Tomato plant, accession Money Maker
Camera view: horizontal (90 deg, fisheye); turntable rotation: 90 degrees
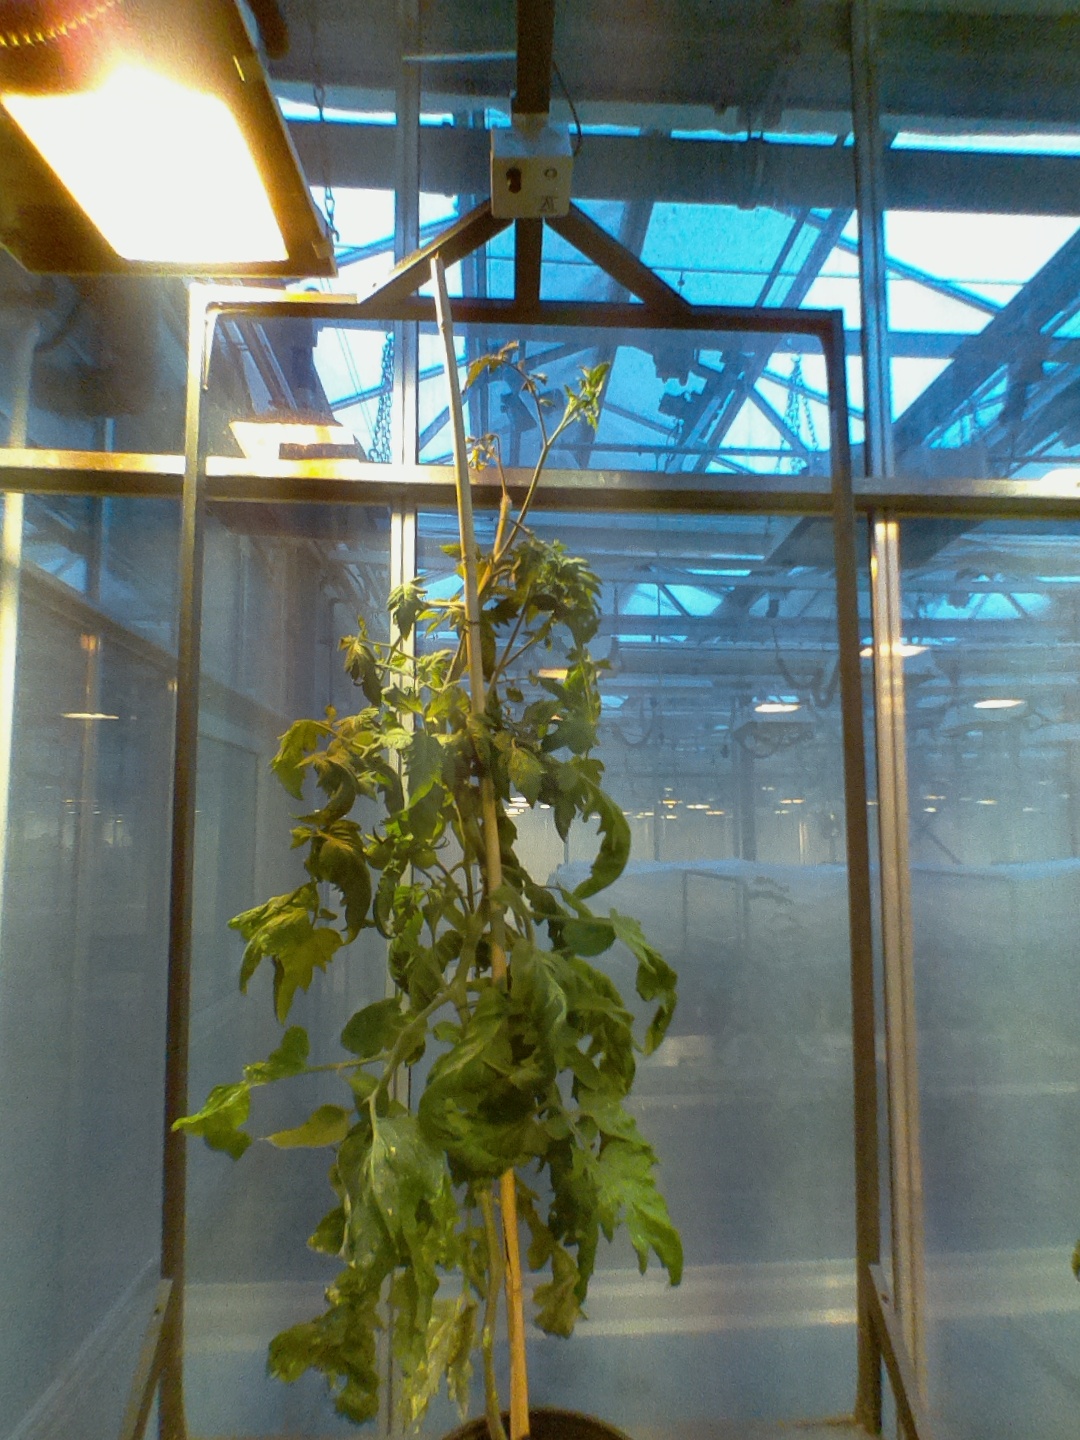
BBCH growth stage 74: 40%-50% of final fruit size